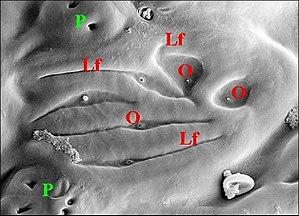
Autres champs de pores et détails des lyrifissures d'un organe en bourrelet sur le pédicule de Meta bourneti. M.E.B.
Le pédicule ou pédicelle des araignées est une tige étroite membraneuse et flexible qui connecte leur céphalothorax à leur opisthosome.